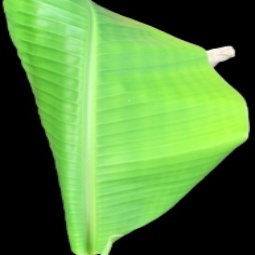
Label: Zinc